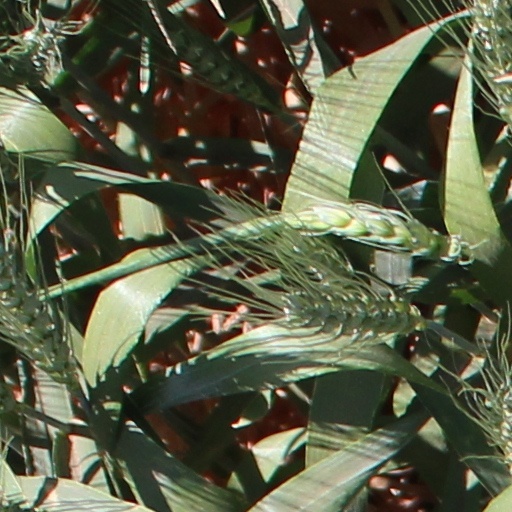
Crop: wheat